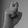
ASL letter: X